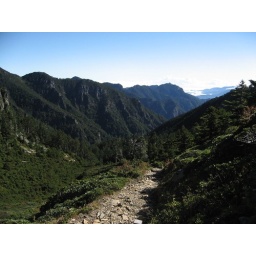
This is the trail, just below the cirque and looking back toward the black forest on the right.